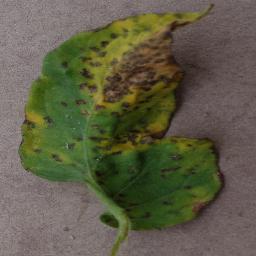
Label: Tomato___Bacterial_spot